Ommatoiulus

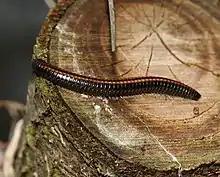
"Ommatoiulus sabulosus"

This genus is distinguished by the position of the ozopores, the shape of the ocelli and the gonopod legs, the presence of accessory claws on the juveniles, and the presence in males of a large fovea, a cavity where sperm are stored.